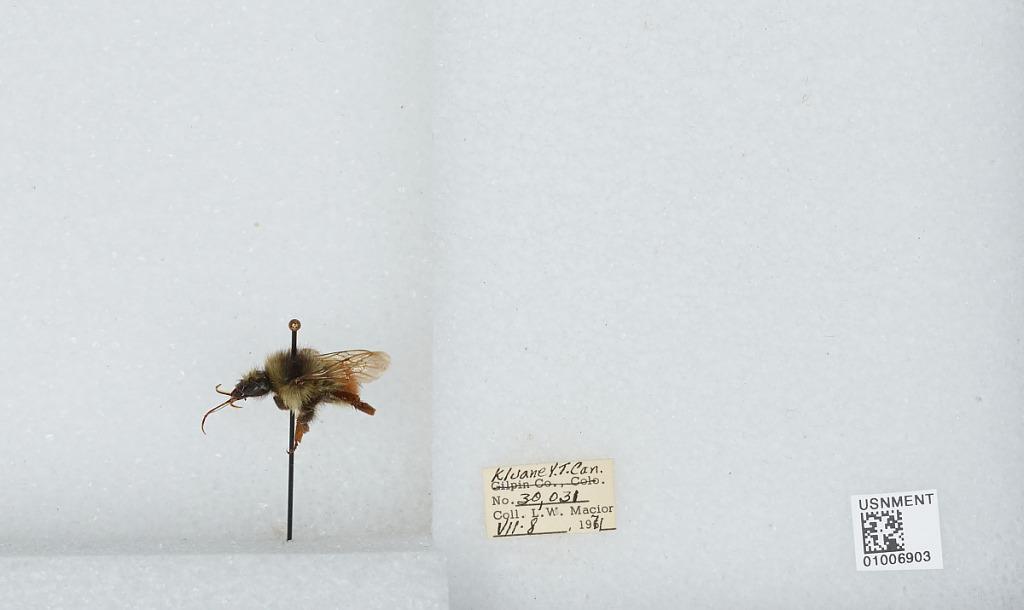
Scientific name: Bombus (Pyrobombus) flavifrons Cresson
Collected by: L. Macior
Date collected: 1971-7-8
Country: Canada
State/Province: Yukon Territory
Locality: Kluane
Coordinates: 60.75, -139.5